Hagia Sophia, Drama

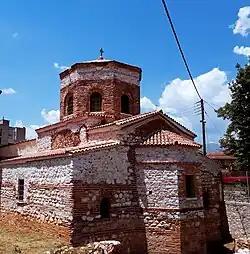

The Church of Hagia Sophia or Holy Wisdom is a 10th-century Byzantine church in the town of Drama, Greece.